Question: What is pictured?
Tambaya: Me aka nuna?
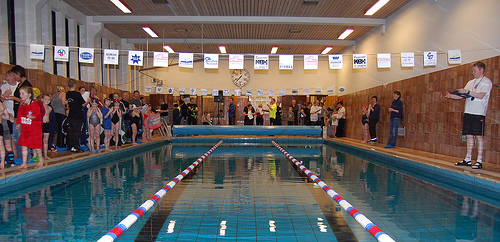
Answer: Pool.
Amsa: Tafkin.